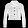
Label: Coat